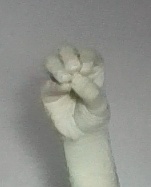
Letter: ha